Geoffrey Fisher

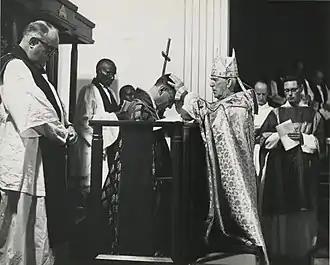

In 1956 Garbett, Fisher's friend and confidant, retired; the new Archbishop of York was Michael Ramsey. He had been a pupil under Fisher at Repton, and in the words of a biographer, Fisher "still played the headmaster" to Ramsey even after he became an archbishop. Ramsey was described by "The Times" as "a theologian in, but not quite of, the world of high-powered ecclesiastical committees". Without Garbett's skill in political matters, Fisher began to make incautious and sometimes controversial pronouncements. Matters were exacerbated by his suspicion of the British press, and his dislike was frequently reciprocated, causing Fisher to receive hostile press coverage on occasion. He spoke frequently in the House of Lords. In 1957 he gave a cautious welcome to the Wolfenden report (1957) which advocated decriminalising homosexual practices, saying there was "a realm which is not the law's business; a sacred area of privacy where people make their own choices and decisions into which the law must not intrude". He also welcomed the decision of the Lambeth Conference in favour of family planning: "It is utterly wrong to urge that unless children are specifically desired, sexual intercourse is of the nature of sin". He clashed with the Conservative governments of Anthony Eden and Harold Macmillan over the Suez crisis of 1956 and Macmillan's introduction of premium bonds (which Fisher called "squalid") and his assertion that Britain had "never had it so good".